Skip Campbell

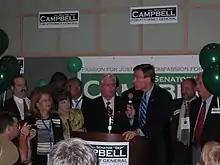
Campbell is joined by Mark Warner at a campaign event.

Campbell, who was unable to seek another term in the Senate in 2006 due to term limits, announced in 2005 that he would run for Attorney General of Florida. He cited his experience as a private practice attorney and pledged to prosecute gas companies for price-gouging in the aftermath of Hurricane Katrina. He was opposed in the Democratic primary by Merrilee Ehrlich, a trial attorney, who announced her campaign on the premise of providing Democratic primary voters "an option and a viable one." Campbell suggested that Ehrlich joined the race "in a misguided, but benevolent, attempt to give him statewide exposure by forcing the primary," though he denied that he was behind the effort. Campbell was endorsed by the "Sarasota Herald-Tribune" and "The Ledger" in the Democratic primary; the "Herald-Tribune" praised his "skills and experience" to handle the job, while the "Ledger" called him "a worthy contender" for his experience in the legislature. Campbell ended up defeating Ehrlich handily, winning 65% of the vote to her 35%.